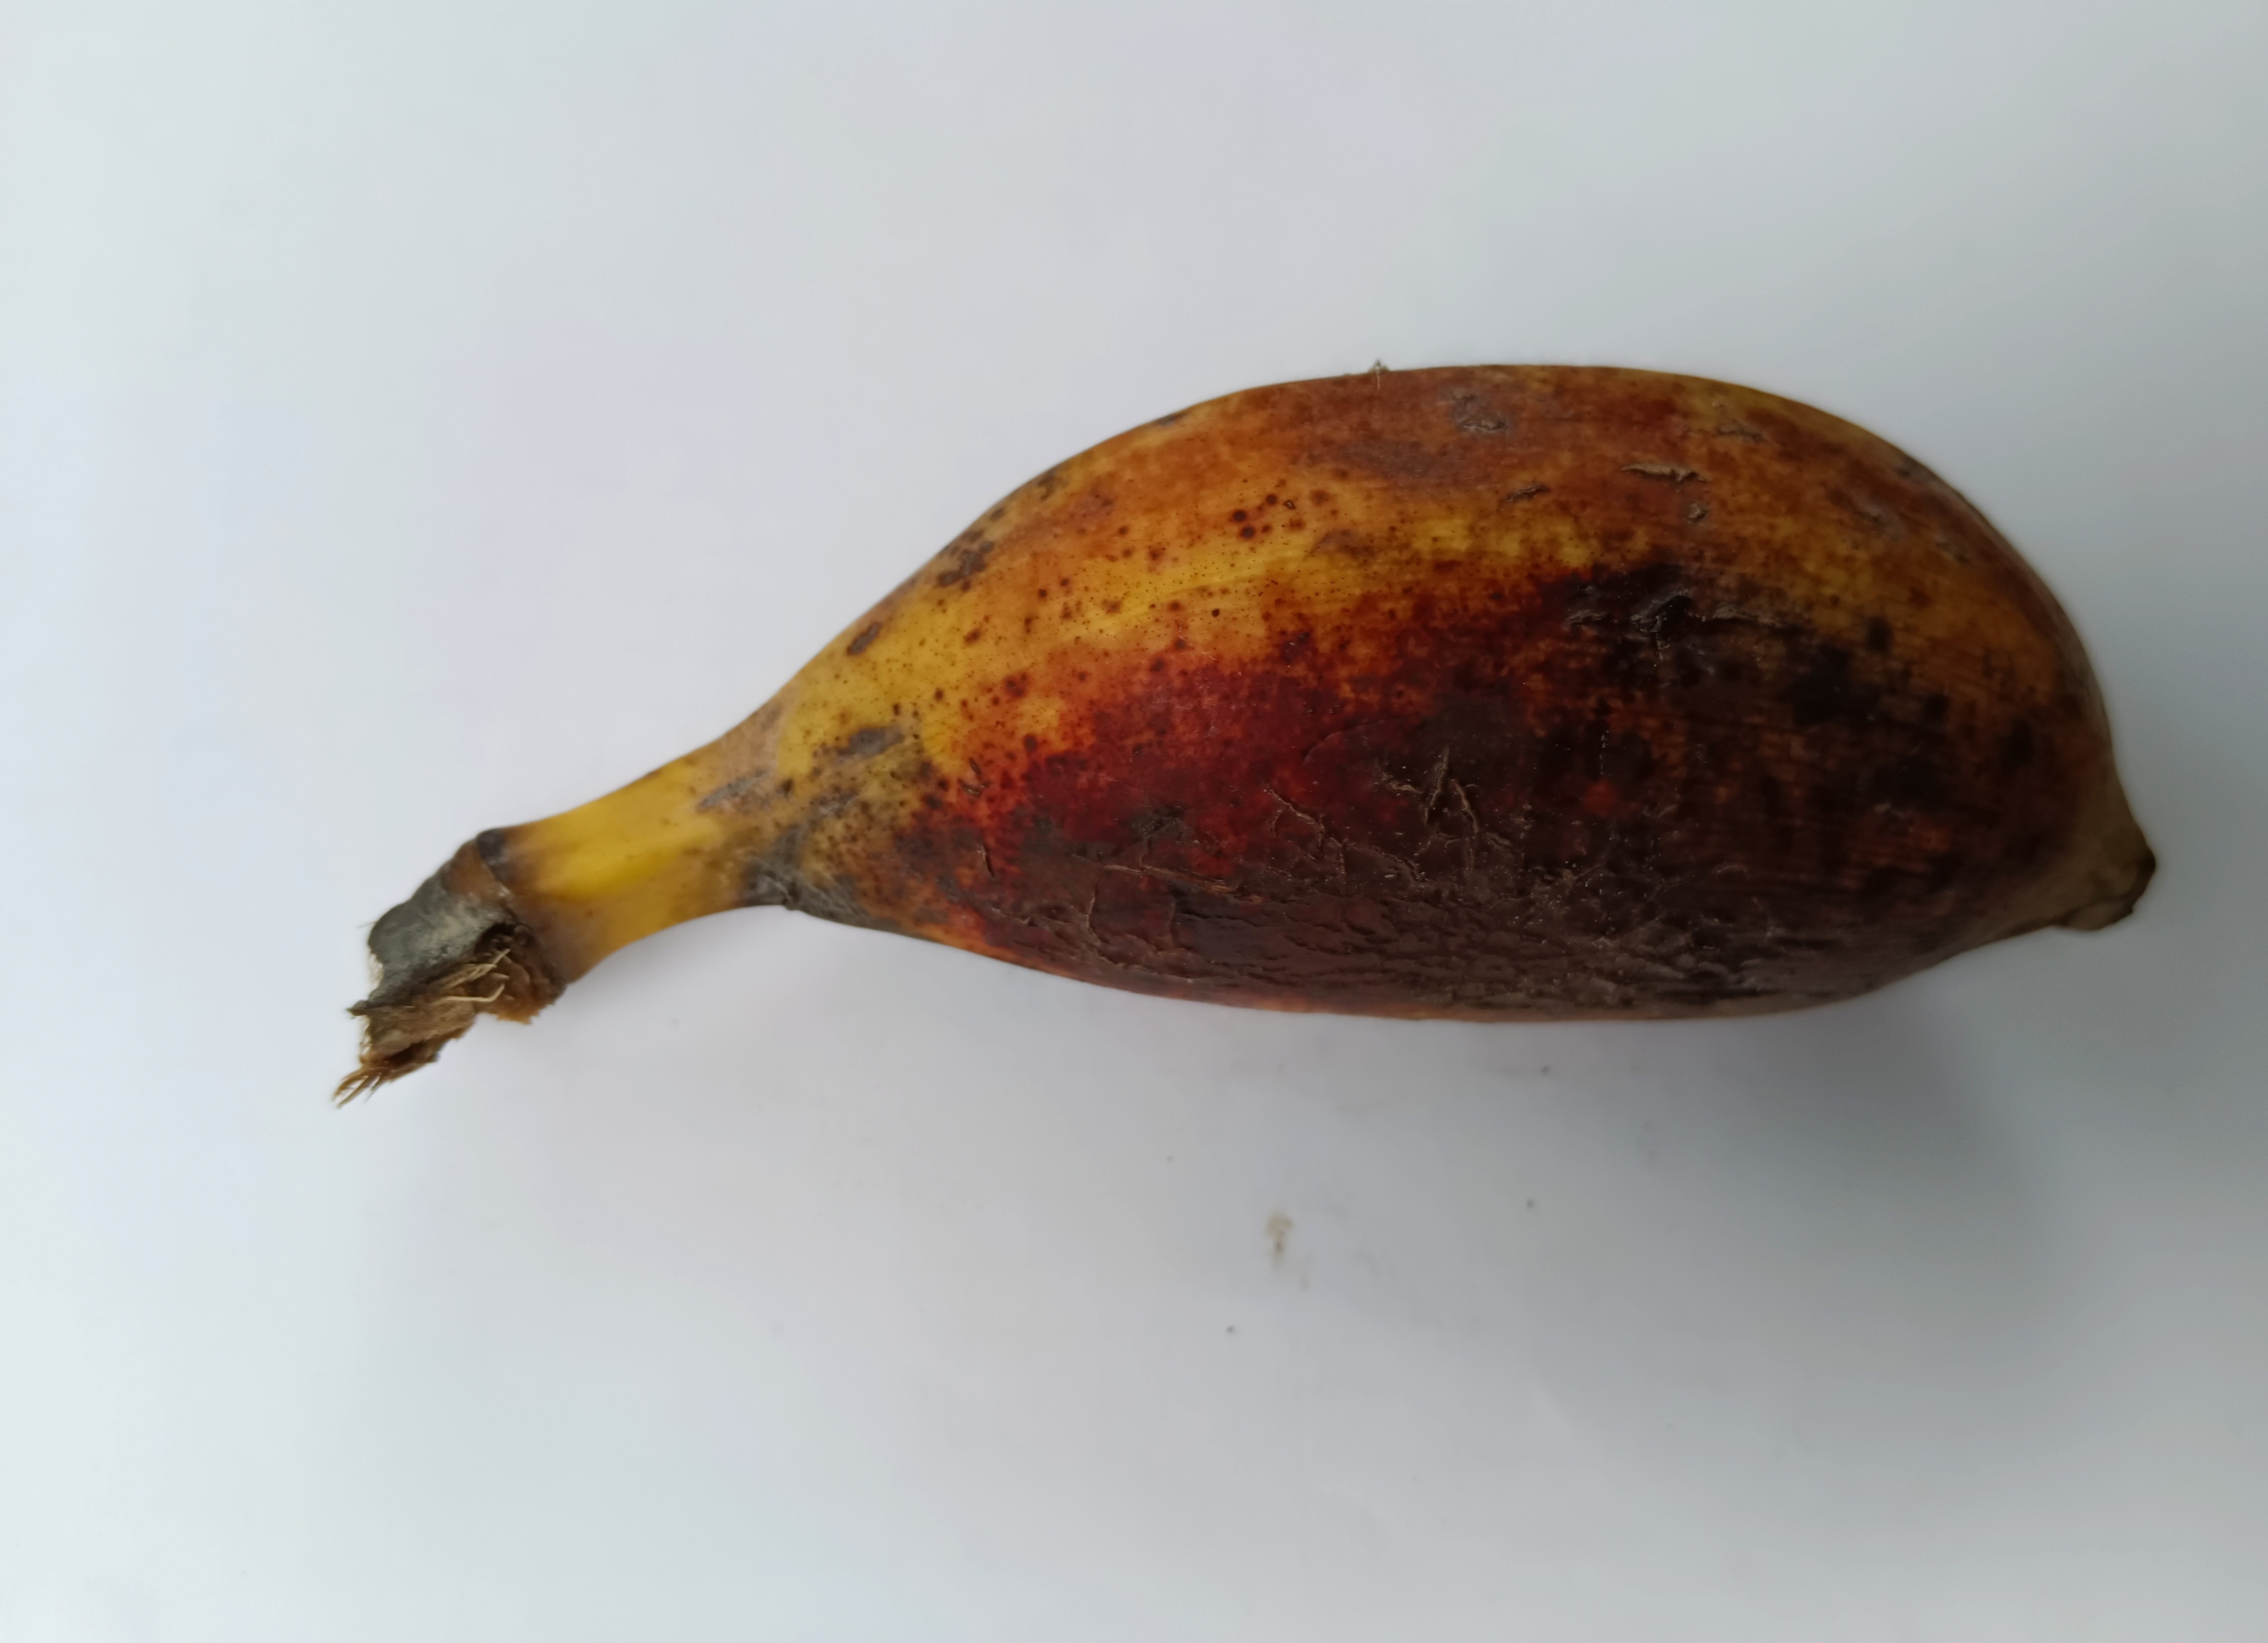
Banana variety: Bichi